Embassy of Italy, Berlin

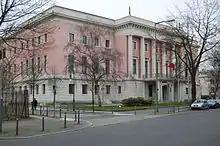
The embassy.

The Italian Embassy in Berlin is the diplomatic mission of the Italian Republic to Germany, and the seat of the Ambassador of Italy to Germany. Germany has an embassy in Rome and consulates in Milan and Naples.